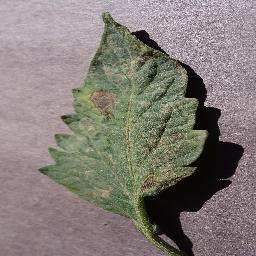
Label: Tomato___Early_blight